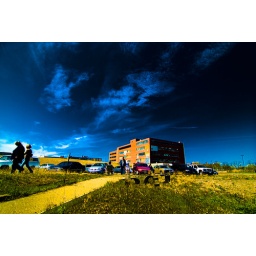
old CAMCO/Westinghouse property. the 1927 power house has been retained and the 1950's head office in the background. nice job mcmaster.